Origins of the papal tiara

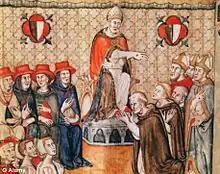
Pope Benedict XI in a miniature from 1343

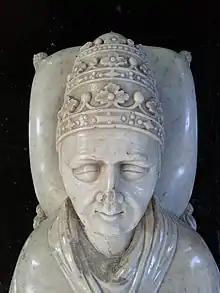
The three-tiered tiara of Pope Clement VI (1342–1352) depicted in his tomb, constructed in 1346

The first notice of three crowns appears in an inventory of the papal treasures of the year 1315 or 1316. An effigy of Pope Benedict XII, which is on display in Avignon shows him wearing a two-tiered tiara. The tomb of Clement VI, built 1342–1346, shows his tiara with three tiers.